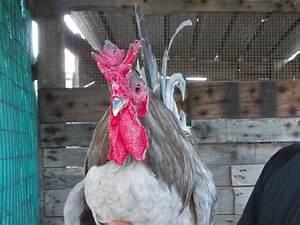
chicken